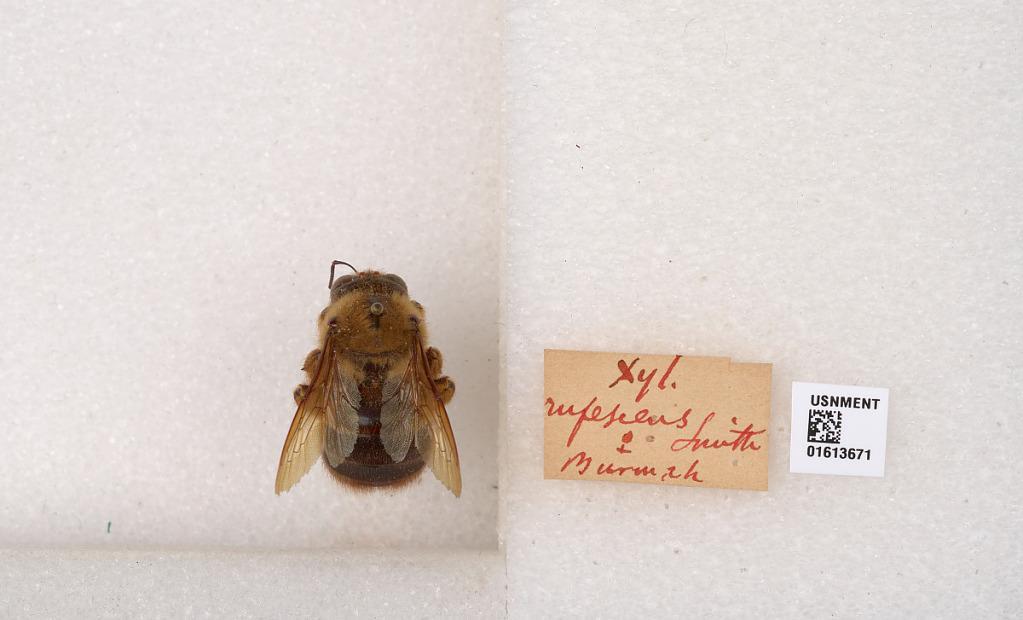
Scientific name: Xylocopa (Nyctomelitta) tranquebarica (Fabricius)
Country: Myanmar
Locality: Burmah